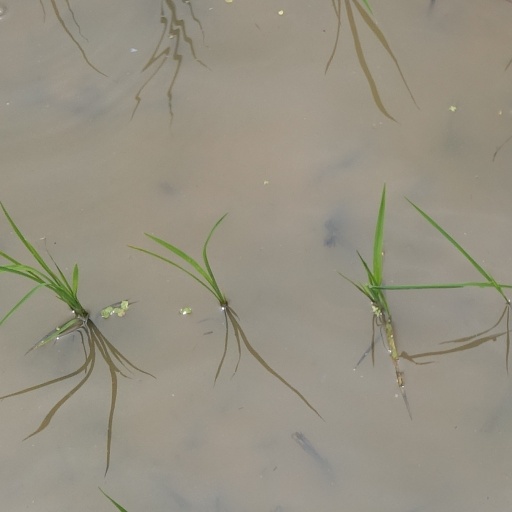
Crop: rice